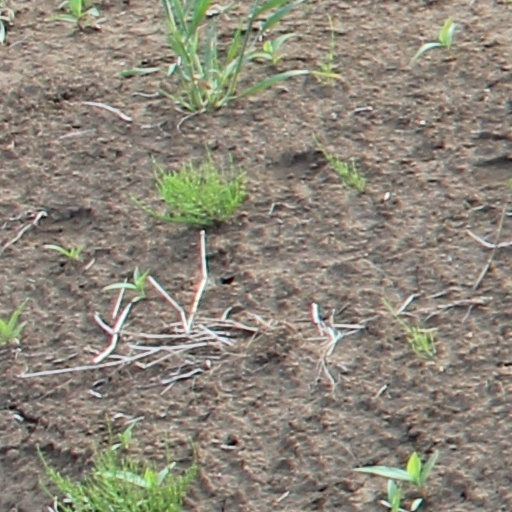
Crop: wheat